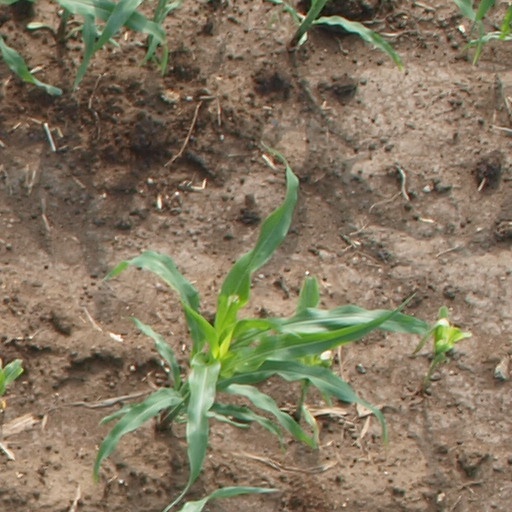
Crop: maize; corn